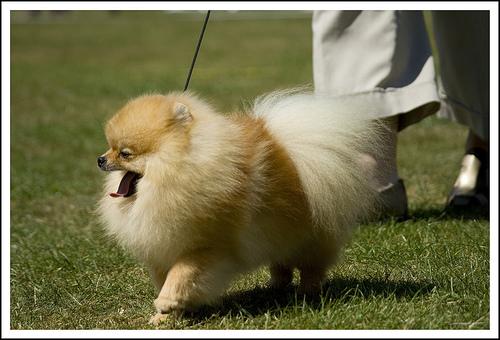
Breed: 1936-n000005-Pomeranian